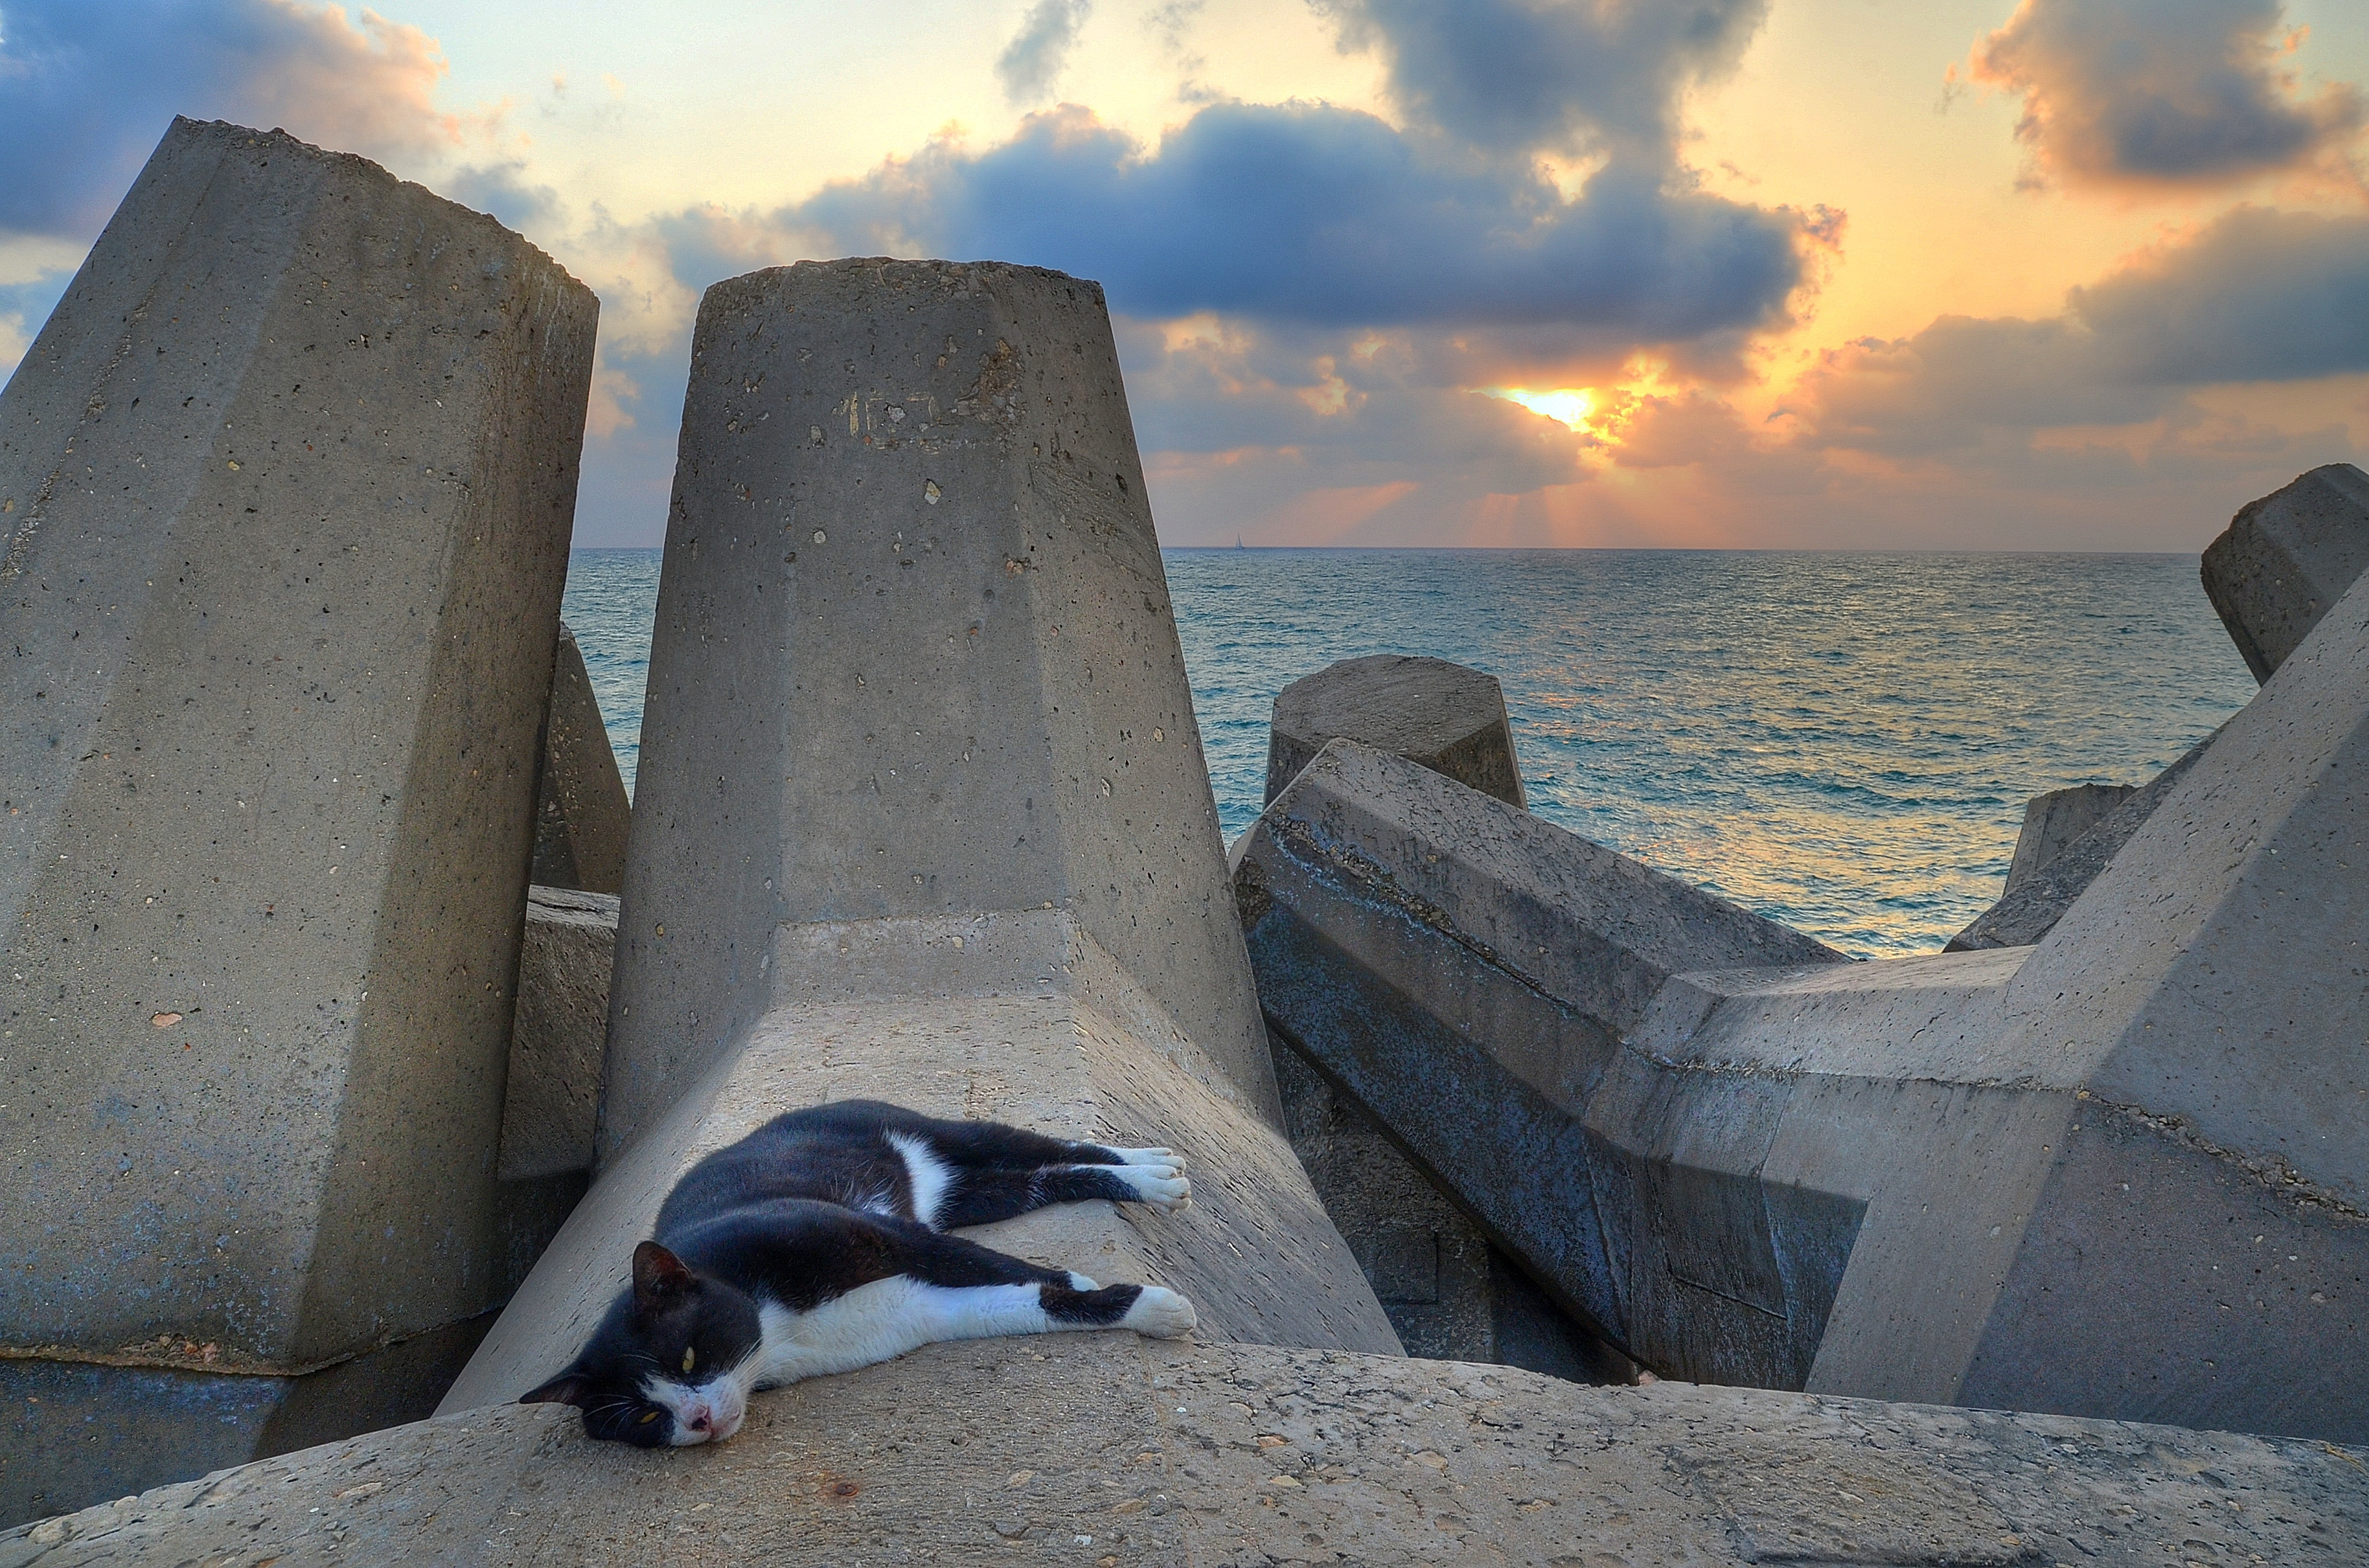
sea, coast, rock, sunset, cat, nikon, sleep, tamron, d5100, detailsenhancer